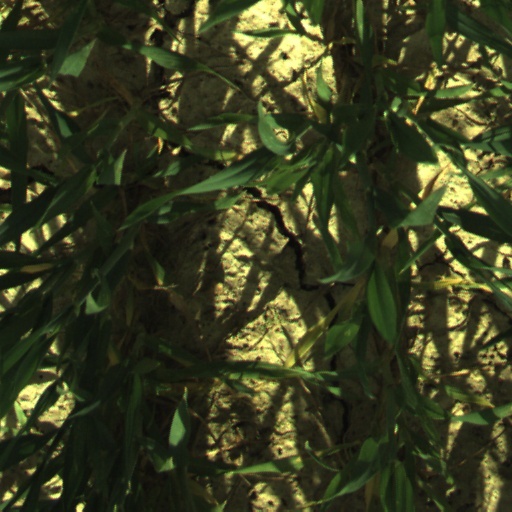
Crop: wheat